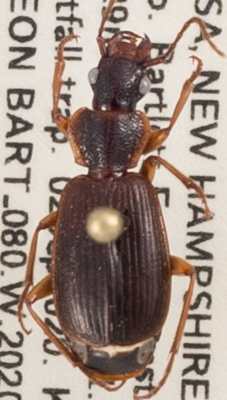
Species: Cymindis cribricollis
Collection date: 2020-09-02
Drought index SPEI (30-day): -0.976
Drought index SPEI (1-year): -0.156
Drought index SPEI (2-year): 0.558